Los Cabos Municipality

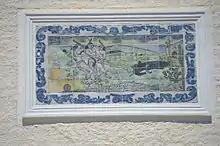
Tile mural on the San Jose del Cabo church depicting the martyrdom of Father Nicolas Tamaral

Hernán Cortés himself arrived here in 1535, and named the Gulf of California the Sea of Cortés (Mar de Cortés) the name still used for it in Spanish. The harsh conditions impeded colonization by the Spanish, which did not begin in earnest until 1730, when Father José Echeverría and Father Nicolás Tamaral founded a mission in what is now San Jose del Cabo in 1730. This date is considered the founding of the town, although a second ceremonial found took place in 1822, when it was declared a town of the Baja California territory.